The Great Indian Novel

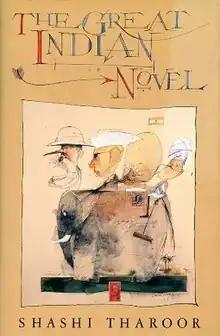

The Great Indian Novel is a satirical novel by Shashi Tharoor, first published by Viking Press in 1989. It is a fictional work that takes the story of the "Mahabharata", the Indian epic, and recasts and resets it in the context of the Indian independence movement and the first three decades post-independence. Figures from Indian history are transformed into characters from mythology, and the mythical story of India is retold as a history of Indian independence and subsequent history, up through the 1970s. Some critics have identified an element of subversion in the novel. The work includes numerous puns and allusions to famous works about India, such as those by Rudyard Kipling, Paul Scott, and E. M. Forster.